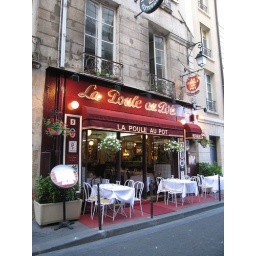
A chicken in the pot